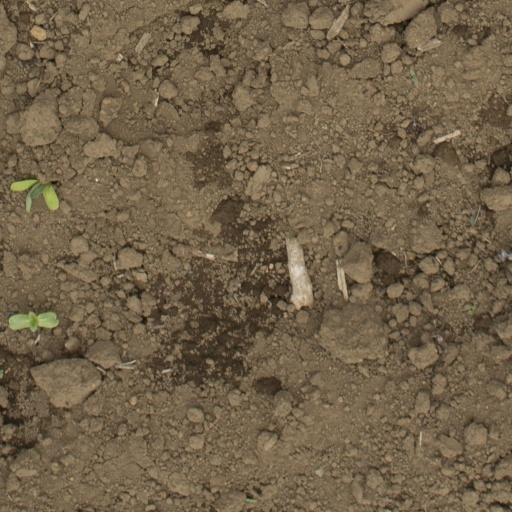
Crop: Jerusalem artichoke